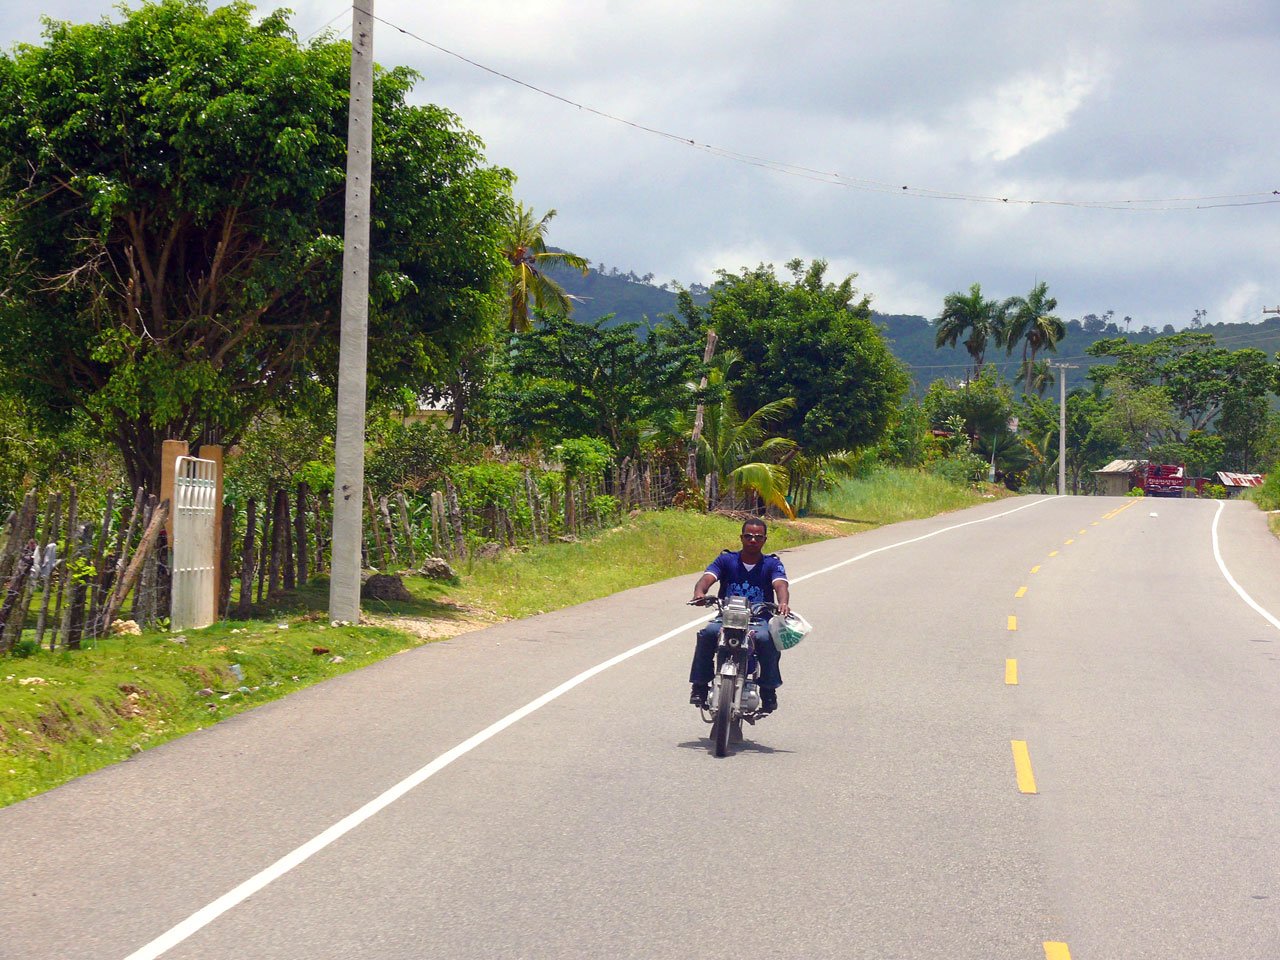
man, road, traffic, car, bicycle, recreation, vehicle, motorbike, lane, mountain bike, cycling, race, infrastructure, cars, dominican, republic, road cycling, outdoor recreation